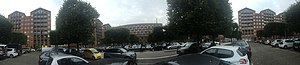
Dronningegården
Dronningegården i 2017 - Panorama
Beboelseskomplekset Dronningegården i København - Panorama
Dronningegården er et byggeri i Københavns Indre by, beliggende omkring krydset mellem Adelgade og Dronningens Tværgade.